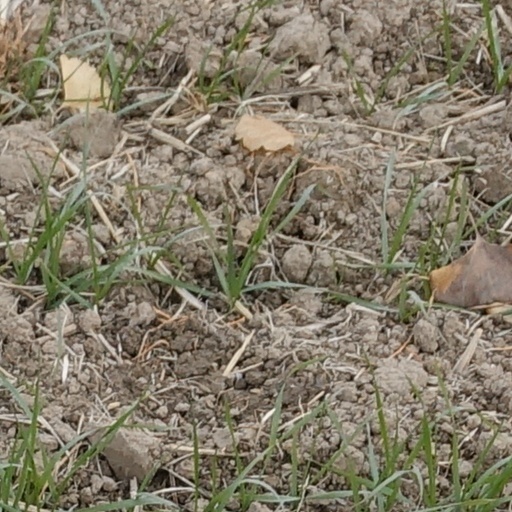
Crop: wheat